Aim Higher Africa

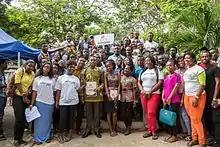
An event of AHA.

Aim Higher Africa was founded by British-Ghanaian Media Entrepreneur Peace Hyde in 2013 as an organisation focused on bringing education to impoverished communities.[4] The early days of the charity was spent on the streets of Accra, Ghana introducing street kids to basic literacy and numeracy classes. Over the years, the organisation has grown to offering full-scale training and development for both individuals and organisation. In 2014, the organisation launched its women empowerment campaign. To date, the organisation has reached over 2 million students and created 300 businesses. In 2017, the organization created its proprietary curriculum, The Mind-set Reorientation and Design Thinking curriculum (MRDT), which incorporate positive mental reinforcement with Design Thinking methodology to help entrepreneurs to discover moneymaking opportunities.